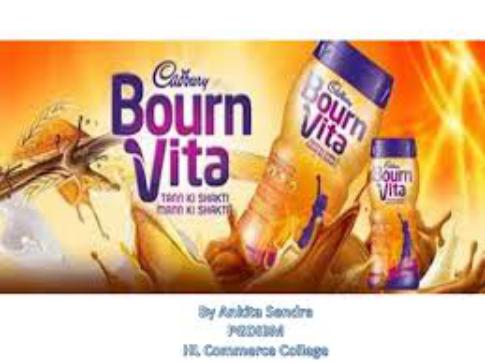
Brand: Bournvita
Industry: Food